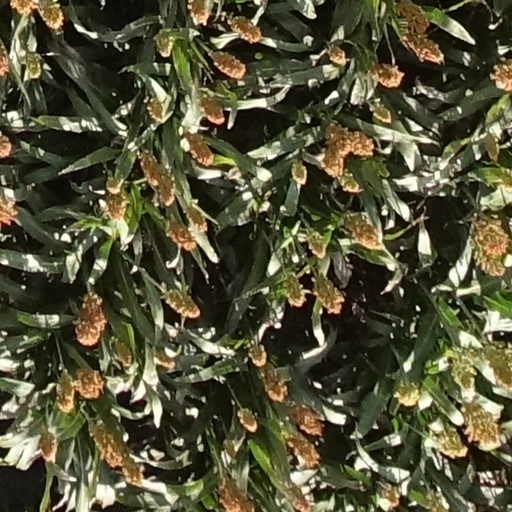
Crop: sorghum